Toronto Defiant

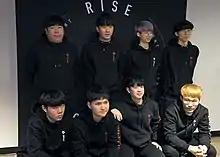
Toronto Defiant roster entering the 2019 season

Toronto Defiant's first regular season OWL match was a 3–2 victory against the Houston Outlaws on February 15, 2019, in their inaugural season. After posting a 5–2 record in Stage 1, the Defiant qualified for the Stage 1 playoffs, but a 0–3 loss against the Shock eliminated the team in the quarterfinals. Throughout the remainder of the season, Toronto gradually added more Western players to their roster, such as the damage players Andreas "Logix" Berghmans and Liam "Mangachu" Campbell. The team failed to recreate the success they found in Stage 1, winning only three matches in their final four months of play. A 2–3 loss to the Fusion on August 4 officially eliminated Toronto from postseason contention, and three days later, the team released head coach Bishop, leaving assistant coaches Optidox, Mobydik, and Barroi to lead the team in the final weeks of the regular season.